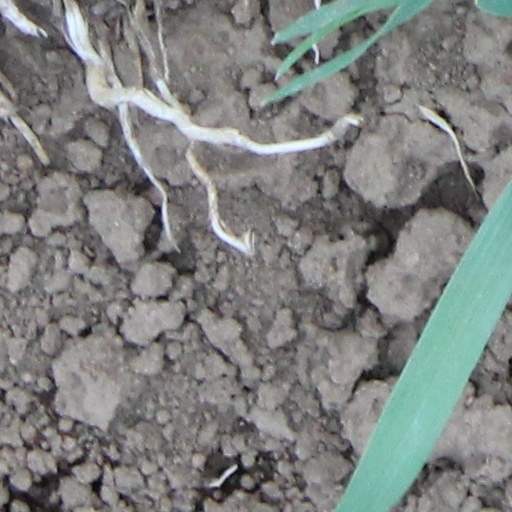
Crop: wheat